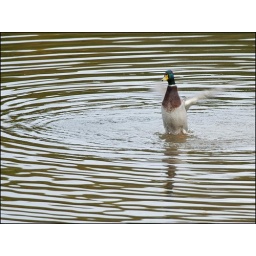
A mallard duck coming in to land. I like the water ripples on this